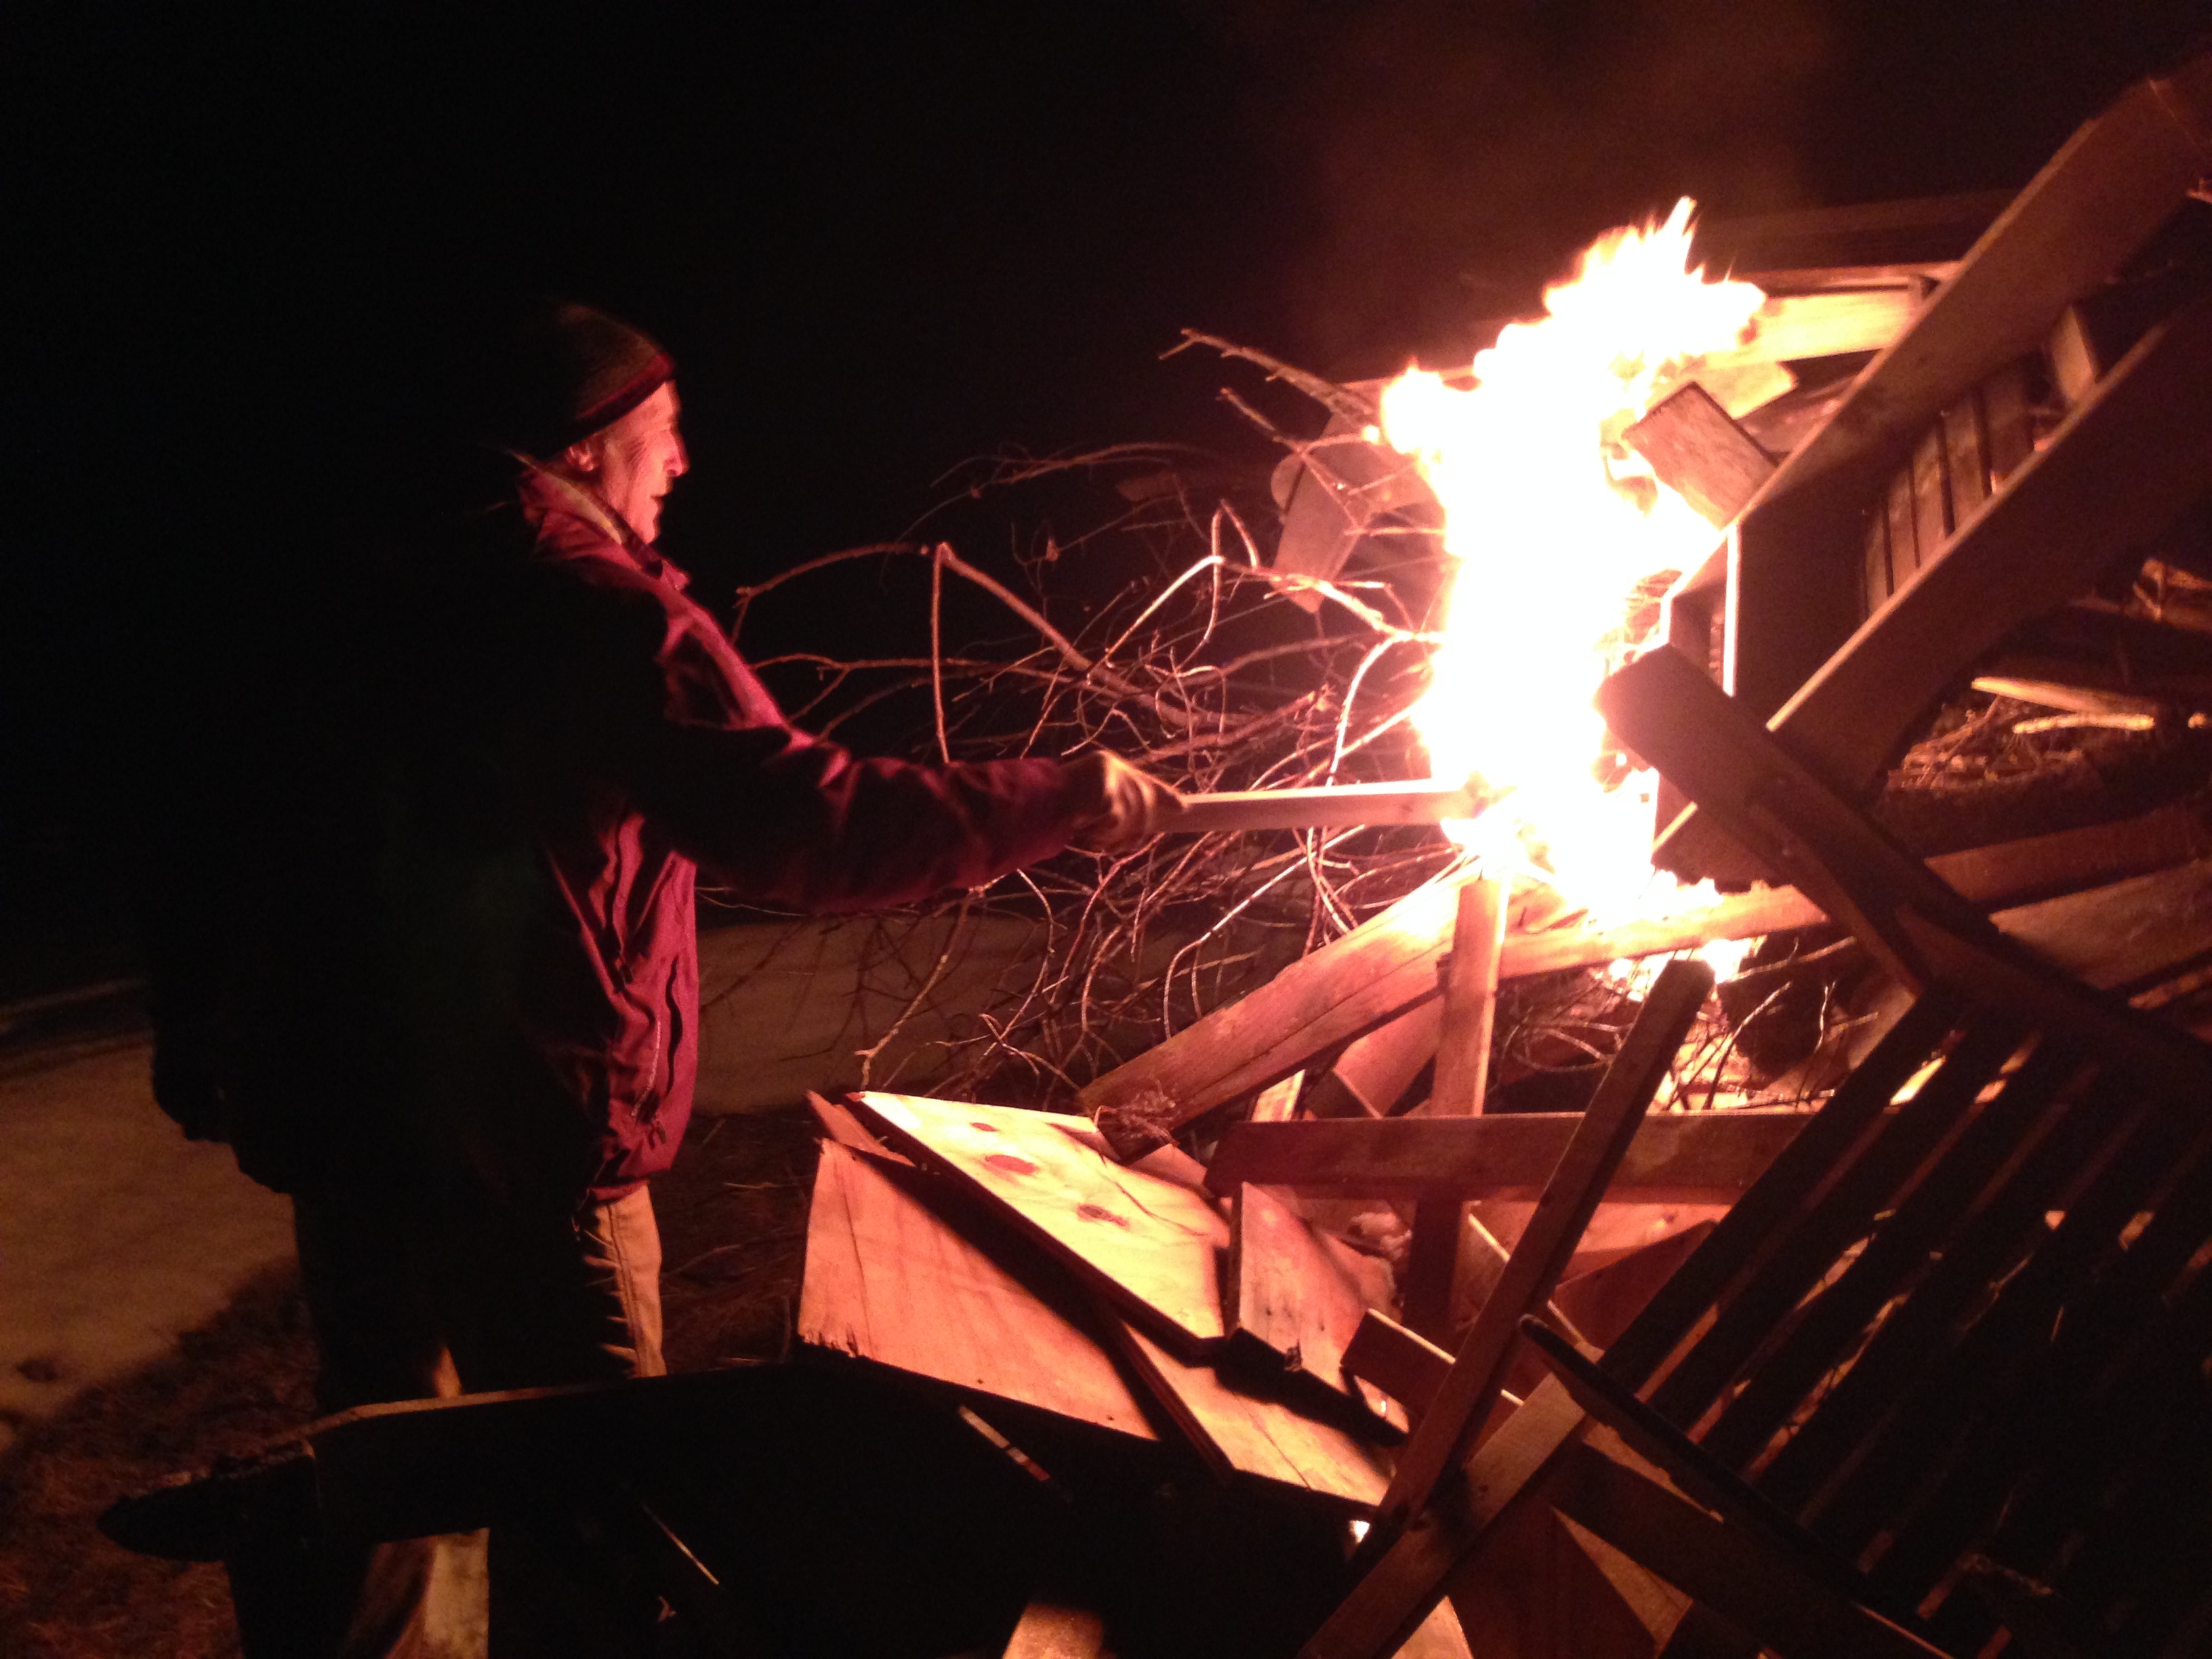
sparkler, fire, campfire, bonfire, performance art